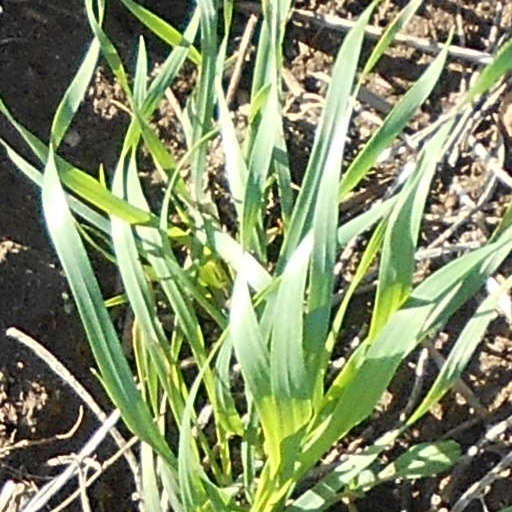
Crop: wheat